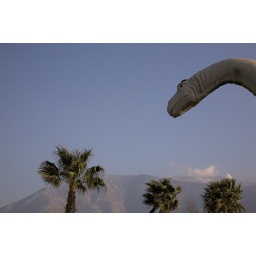
Dinosaur against sky, mountains and palm trees